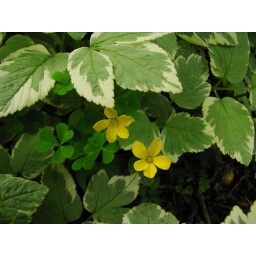
Bright yellow oxalis plants don't seem to be bothered by growing in the shade of the agopodium.